Salzburg Conference

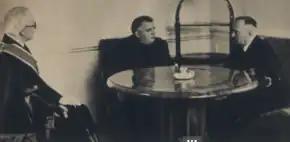
Manfred von Killinger meets Tiso (center) and Tuka (left), August 1940

The Slovaks conceded to the German ultimatum and agreed to replace influential Nástupists with reliably pro-German radicals. Ďurčanský was replaced as interior minister by Mach, while Tuka became foreign minister. , another Nástupist, was dismissed as Secretary-General of the Slovak People's Party, while Konštantín Čulen, the head of the Propaganda Ministry, was replaced by the radical Karol Murgaš. Nevertheless, the Germans recognized that the radical candidates were not as competent as the men that they replaced, and were therefore careful not to go too far in demanding influential offices for them. Ďurčanský later claimed that his dismissal proved that he was anti-Nazi and actually a "friend" of Jews.